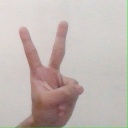
अक्षर: क